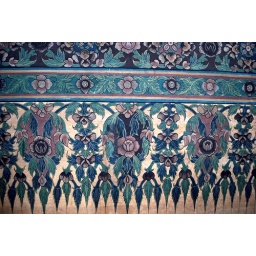
I quite enjoyed the wall paper in these temples